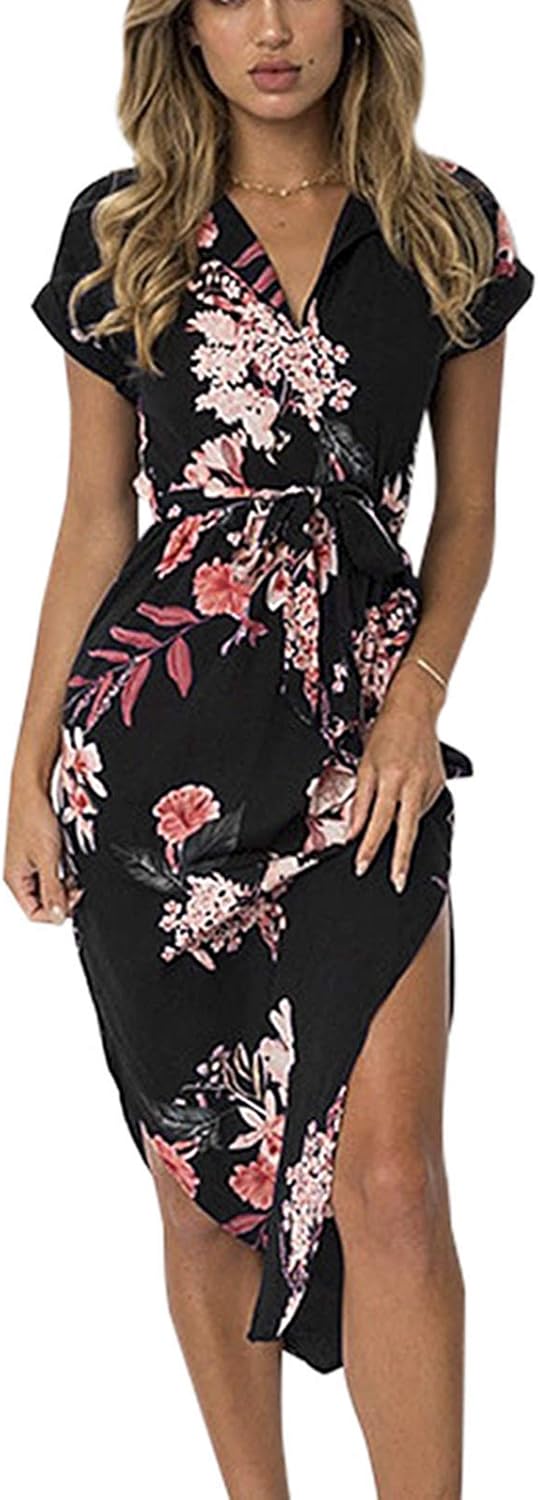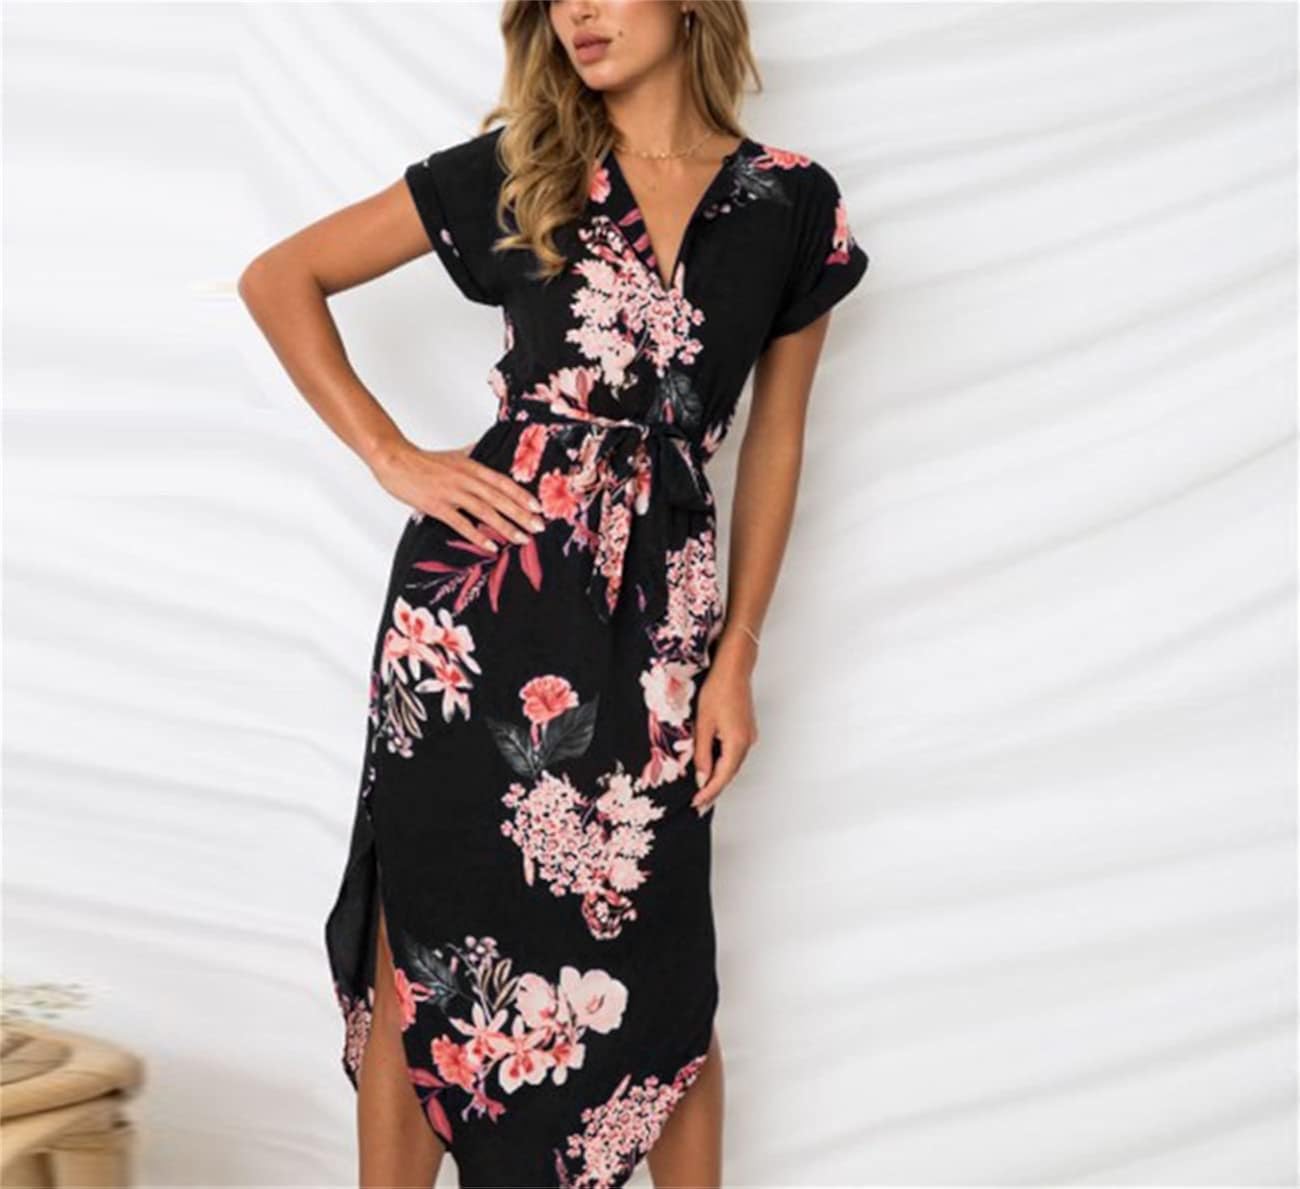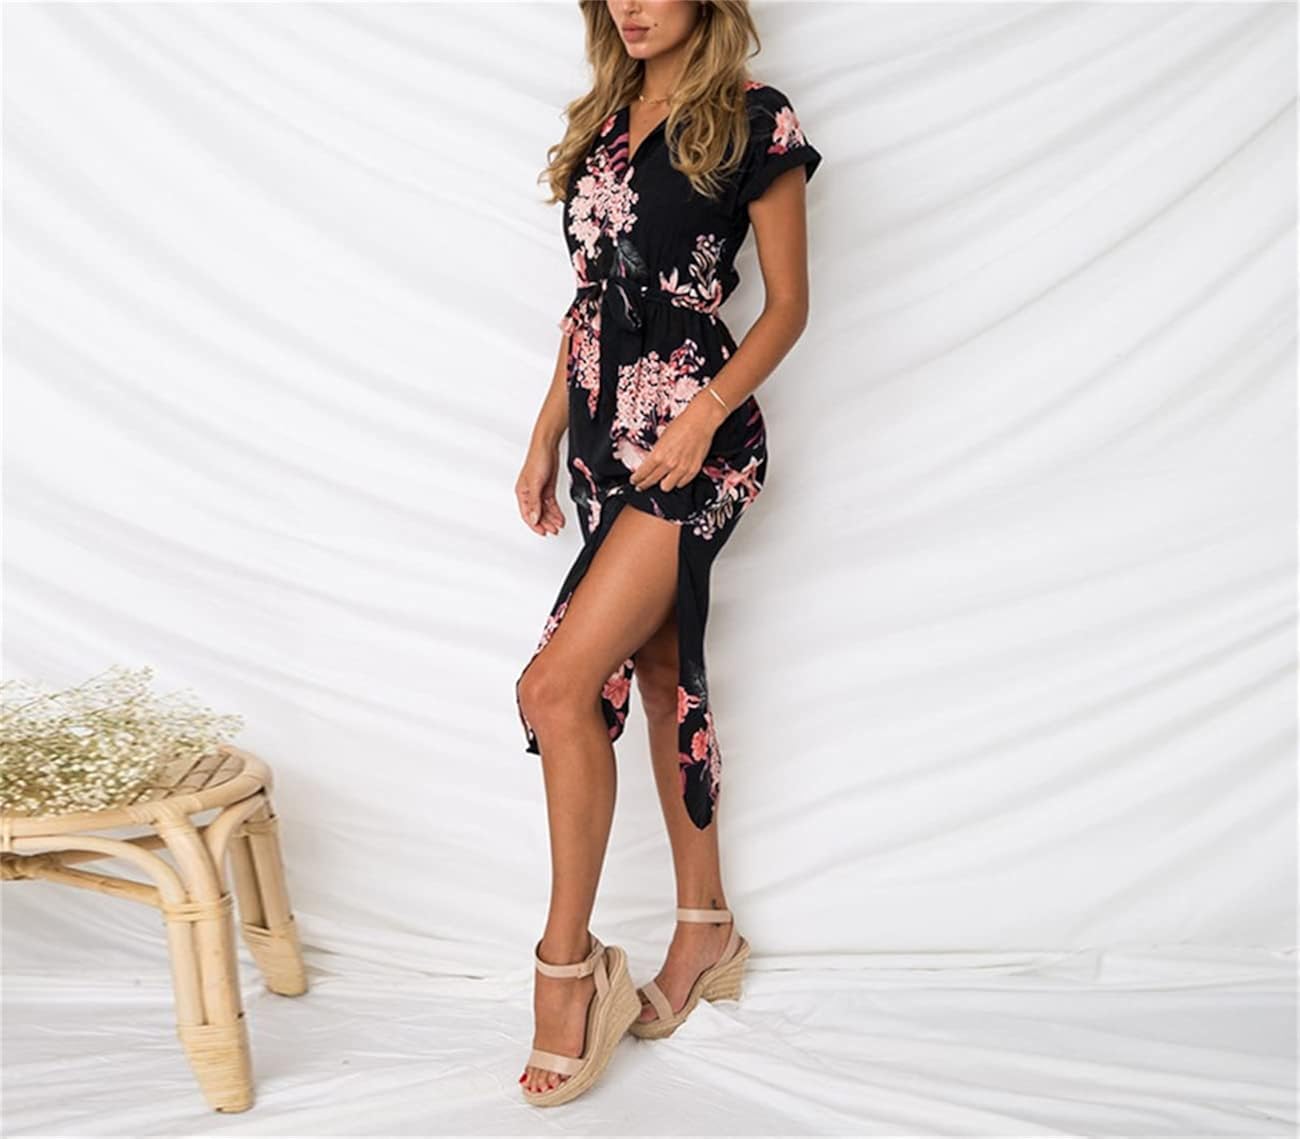
ZaYow Women Summer Casual Office Dress V-Neck Floral Geometric Print Pattern Short Sleeve Midi Dress with Belt
Category: AMAZON FASHION
Women Summer Casual Dress Floral Geometric Pattern Midi V-Neck Casual Dress with Belt!
Features: 100% Polyester | Belt closure | Material: Made of Polyester and Cotton. The fabric is very soft, comfortable,lightweight, breathable. | Feature: V-Neck With Belt, Geometric Pattern, Floral Print, Short Sleeves, Two Side Split. Trendy and chic womens dresses, make you look more charming and attractive! | Design:Short sleeve,midi length dress,belt in the waist,show your good figure. | Size:Please Attention The Size Chart In The Picture Is The Actual Length Of Tops, Select The Size According To It. | Occasion: women dress for a working or casual wearing,club,evening,formal,prom,ball,beach,wedding.